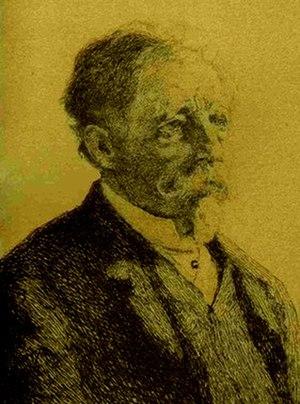
Eugène Cicéri (1813-1890) - peintre et graveur, portrait gravé par Loÿs Delteil, paru dans L'Artiste en 1891.
Étienne Eugène Cicéri né le 27 janvier 1813 à Paris et mort le 21 avril 1890 à Bourron-Marlotte, est un peintre, illustrateur et graveur français.